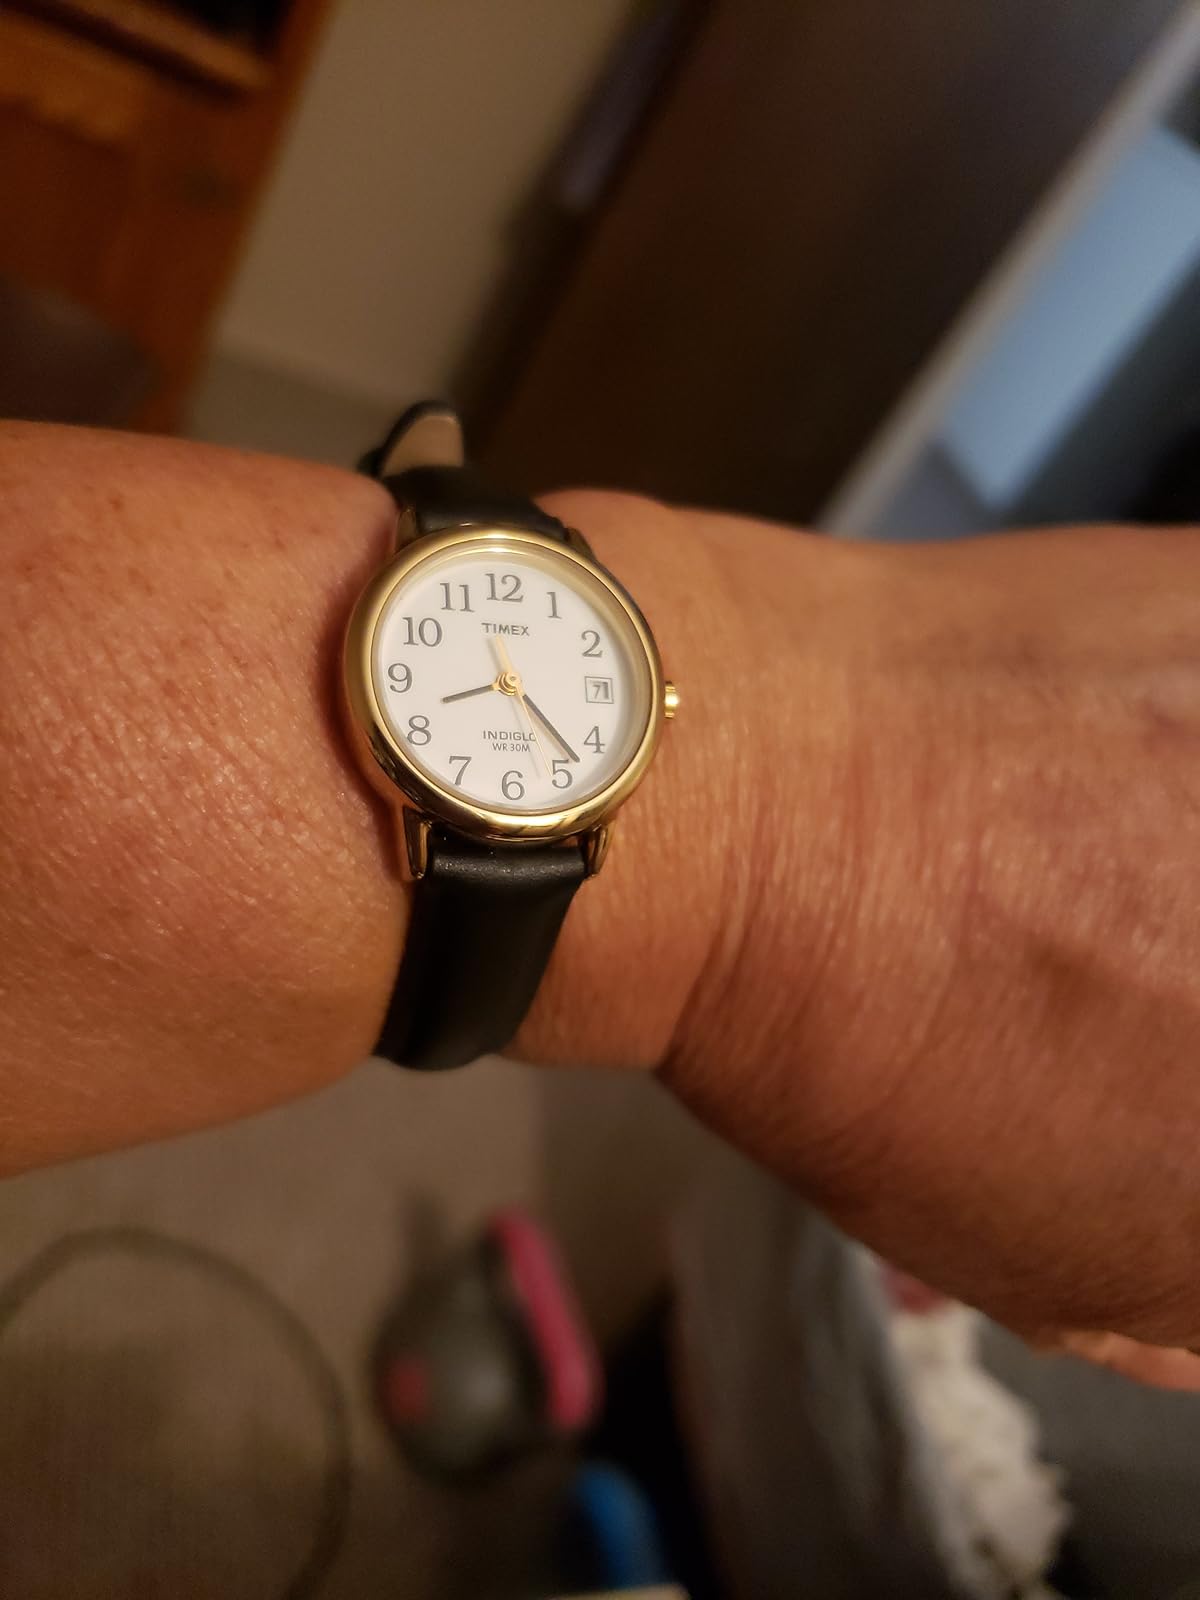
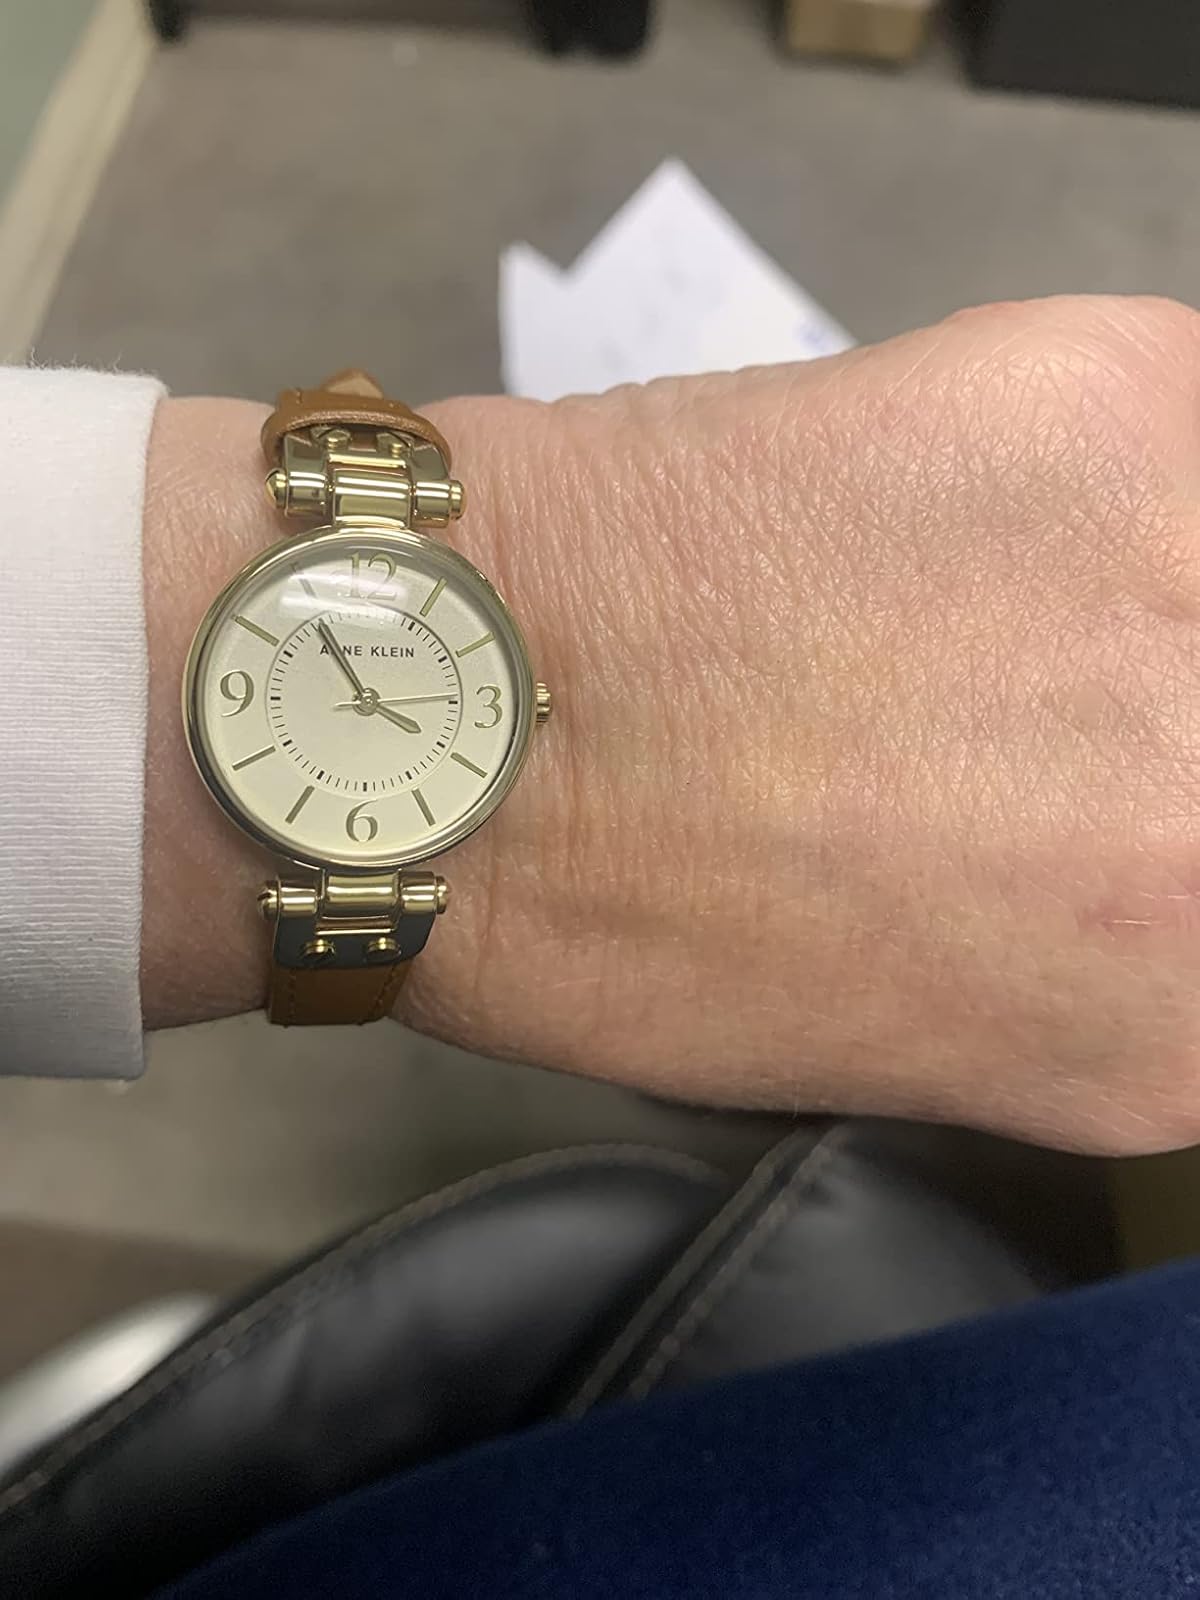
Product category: accessories_watch
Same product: no